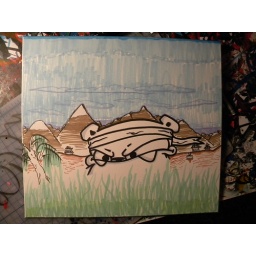
inspired by chinese water color paintings.. the sky of course is terrible but o well